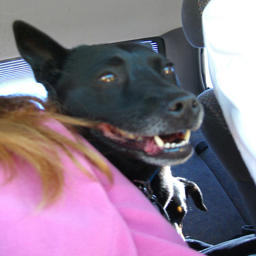
A large black dog sitting in the back seat of a car.
A dog in a car with someones hair in its mouth
A woman in a car with a black dog.
a black dog nibbling on a blonde woman's hair
A black dog sitting with a girl in the back of a car